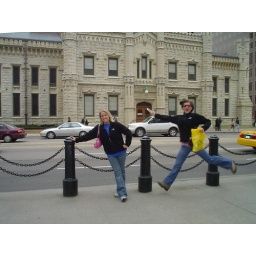
Sar &amp;amp; Col jumping in in front of water tower place